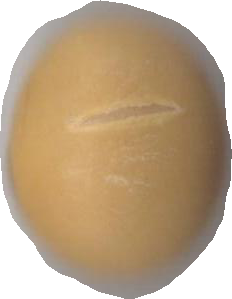
Variety: Grobogan